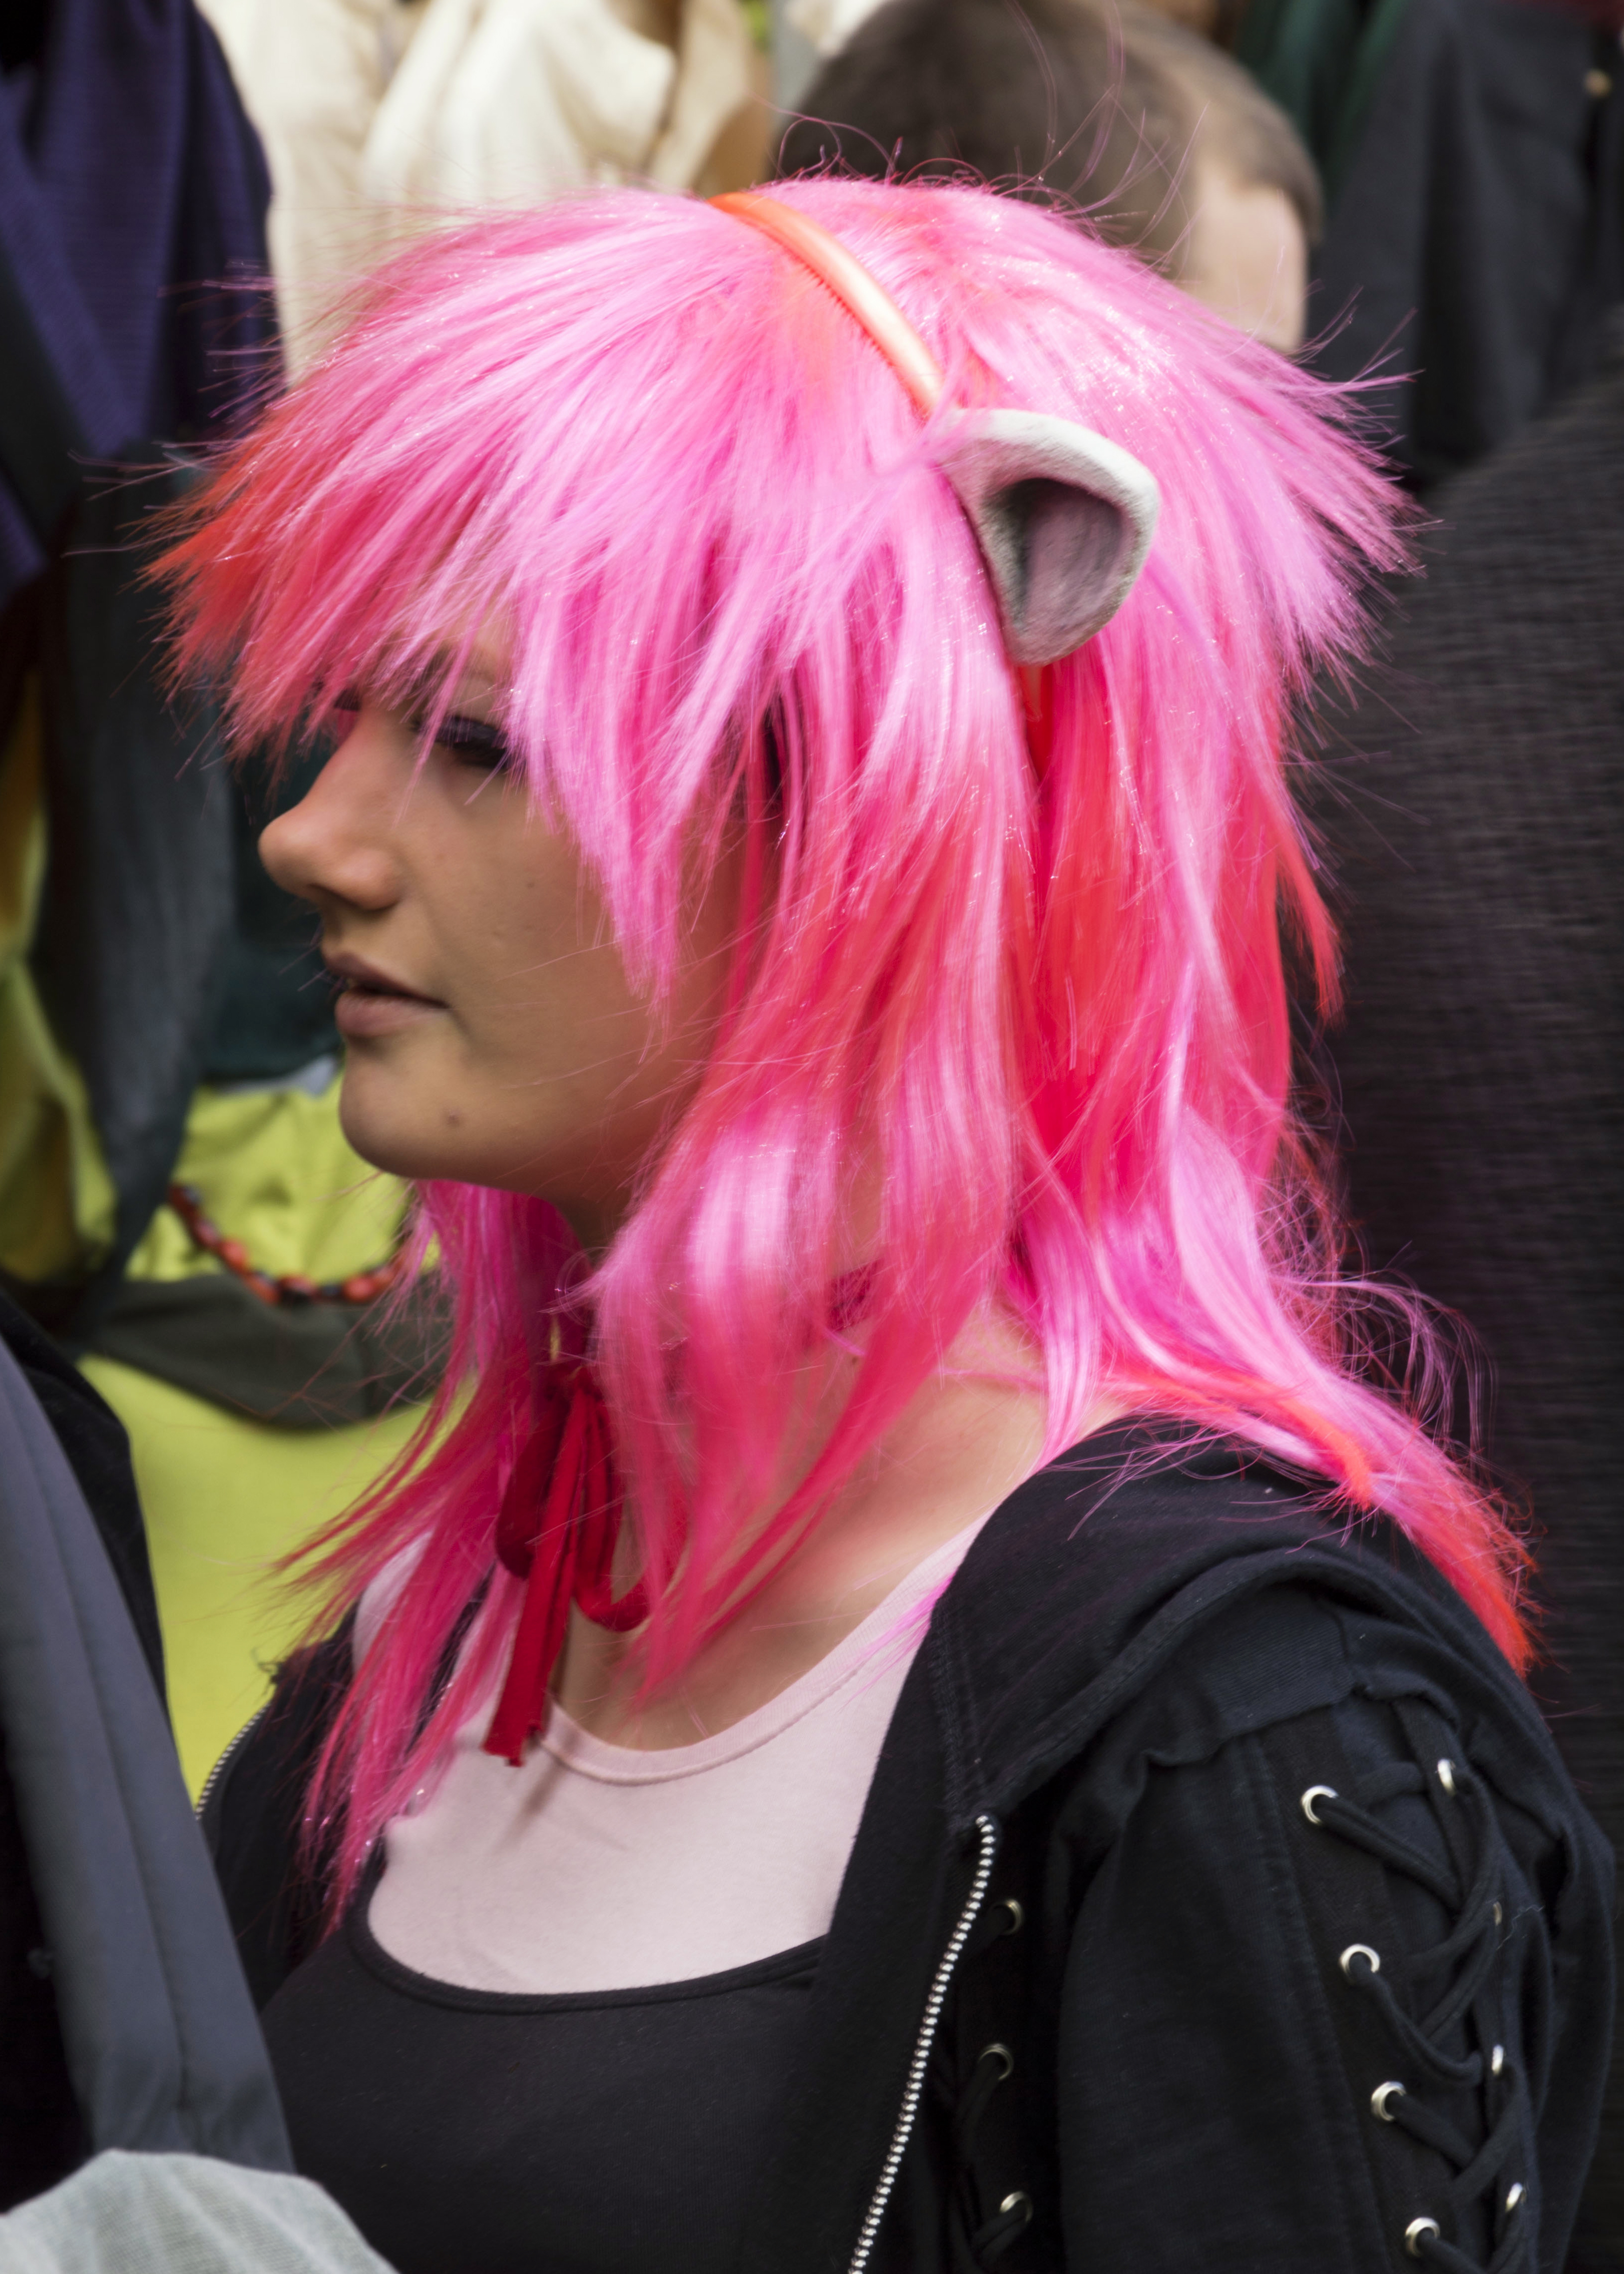
people, hair, clothing, pink, cosplay, 2014, fun, blond, event, costume, anime, paulvandevelde, pdvandevelde, padagudaloma, dordrecht, nederlandinfotos, costumes, utrecht, haarzuilens, dehaar, costum, elfia, kostuumevent